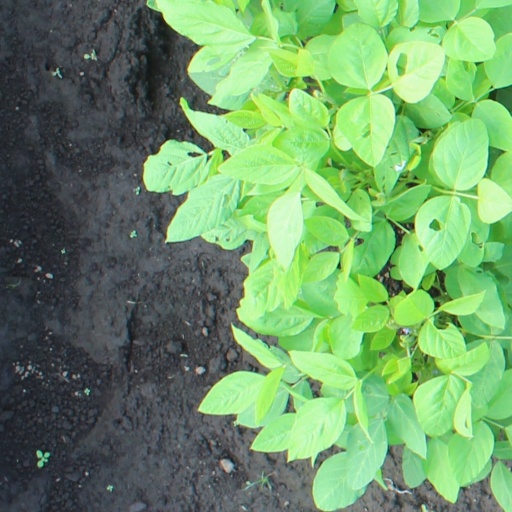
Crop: soybean